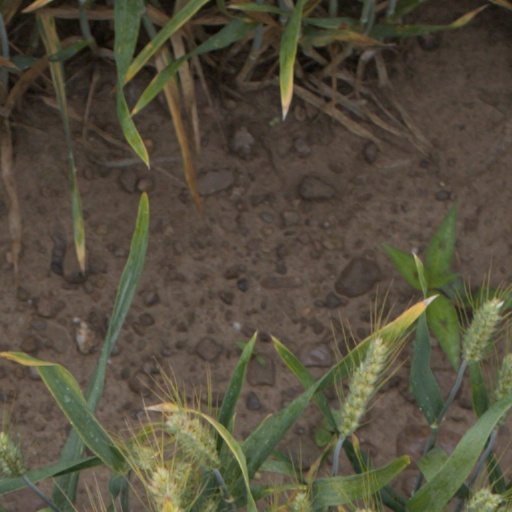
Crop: wheat